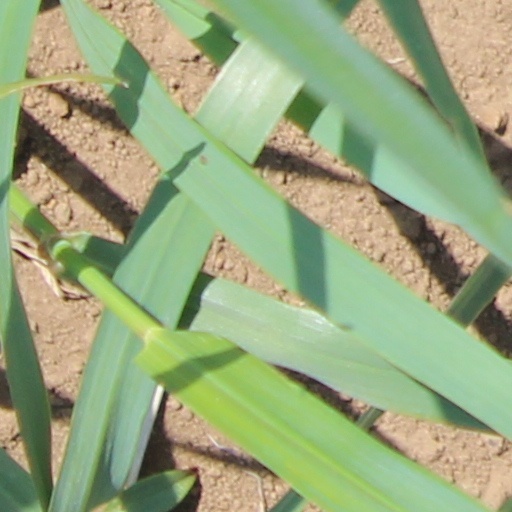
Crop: wheat